Describe the emotion expressed in this image:  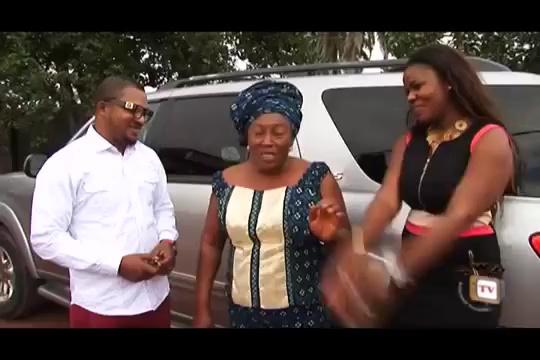
This person displays Fear, valence and arousal with high intensity.